Engelberger House

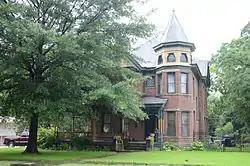

The Engelberger House is a historic house at 2105 North Maple Street in North Little Rock, Arkansas. It is a two-story wood-frame structure, with a hip roof and asymmetrical massing characteristic of the Queen Anne style of architecture. It has several projecting gable sections, an octagonal tower at one corner, and a porch that wraps around two sides. It was built in 1895 by Alonzo "Lonnie" Clayton, an African American jockey and the youngest to win the Kentucky Derby. Lonnie was 15 years old when he won the Kentucky Derby in 1892. The Engelberger House is one of only two high-style Queen Anne houses in the city (the other is the Baker House).